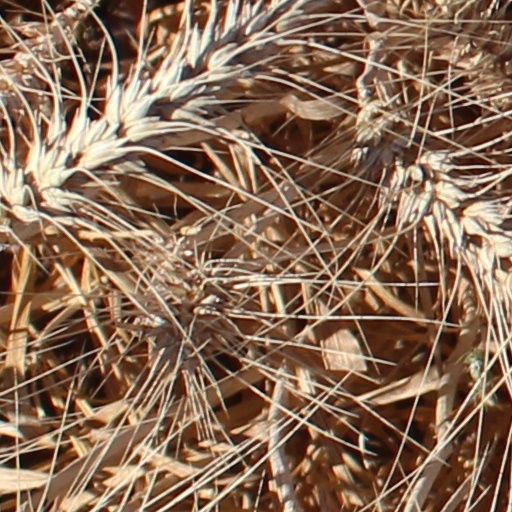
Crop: wheat